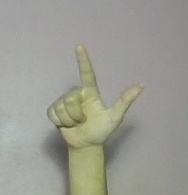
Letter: laam